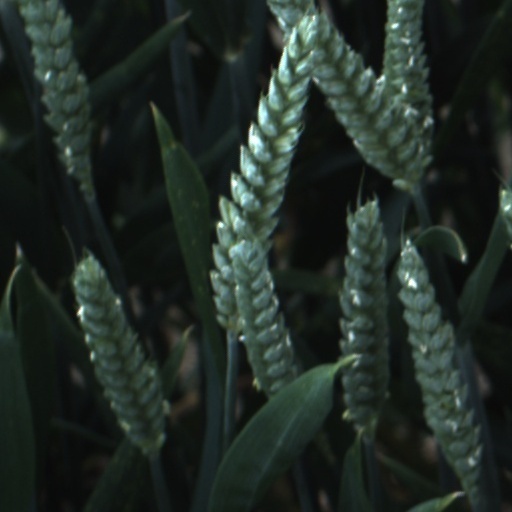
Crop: wheat